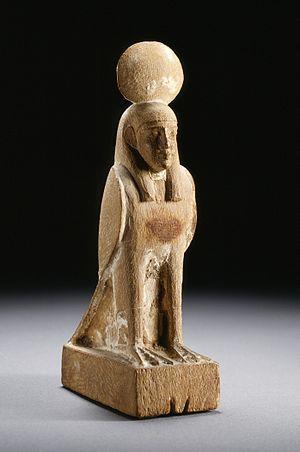
Selon les Anciens Égyptiens, la composition de l'être humain dépasse la simple dualité entre le corps et l'âme. Chaque individu compte en lui une dizaine de composantes matérielles et immatérielles qui l'intègrent dans la sphère terrestre du sensible et dans la sphère impalpable des dieux et ancêtres. Après la mort, grâce à ses composantes éthérées, l'individu peut espérer une survie posthume dans la tombe et une existence immortelle auprès des puissances surnaturelles qui règlent les phénomènes cosmiques. La conservation du souffle de vie est cependant conditionnée par le respect, la vie durant, des principes de la Maât et par la maîtrise efficace de la magie-Heka. Cette dernière est à la fois une puissance intérieure et un savoir livresque qui permettent aux humains de s'assimiler aux dieux.